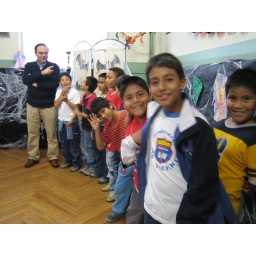
fifth grade boys in the library